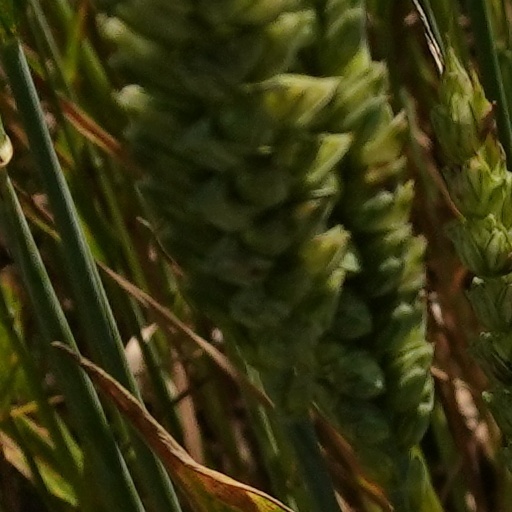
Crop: wheat